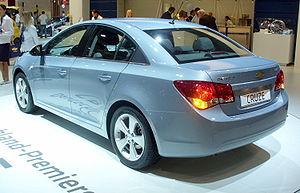
La Chevrolet Cruze est une automobile de tourisme du segment C que le fabricant américain General Motors a présenté au Mondial de l'automobile de Paris en 2008. Elle est mise en vente en Corée du Sud sous le label Daewoo Lacetti Premiere et sur les autres marchés à partir du deuxième trimestre 2009 sous les marques Chevrolet et Holden. Elle vient remplacer la Chevrolet Cobalt tout comme la Chevrolet Optra, déjà présente sur le marché américain et coréen depuis plusieurs années.